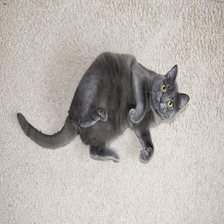
Species: cat
Breed: Russian Blue